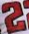
Number: 2